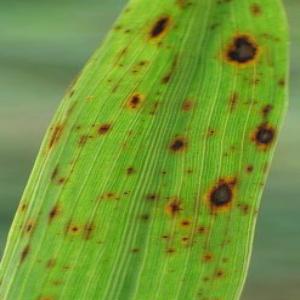
Disease: Brownspot